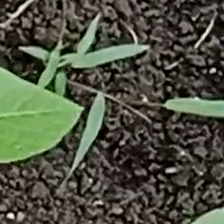
Weed species: Digitaria_SP_(Digitaria Sanguinalis )